NWA National Television Championship

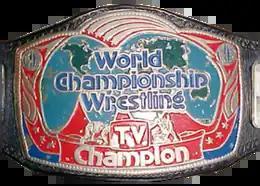
A version of the championship belt

The NWA National Television Championship was a secondary singles championship in the National Wrestling Alliance's Georgia Championship Wrestling territory. It started as the NWA Georgia Television Championship before becoming the National Television Championship. From 1983 to 1985, it was renamed the NWA World Television Championship, but when Jim Crockett Promotions purchased the assets of GCW from the World Wrestling Federation, the Georgia version of the NWA World Television Championship was reduced back to the NWA National Television Championship, in favor of the Crockett version. On April 21, 1985, the championship was abandoned.